Thirteen (2003 film)

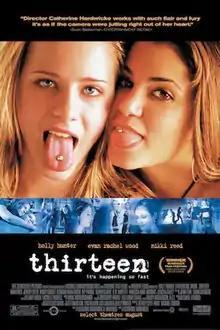
Theatrical release poster

Thirteen is a 2003 psychological teen drama film directed by Catherine Hardwicke, written by Hardwicke and Nikki Reed, and starring Holly Hunter, Evan Rachel Wood and Reed with Jeremy Sisto, Brady Corbet, Deborah Kara Unger, Kip Pardue, Sarah Clarke, D. W. Moffett, Vanessa Hudgens (in her film acting debut), and Jenicka Carey in supporting roles. Loosely based on Reed's life from ages 12 to 13, the film's plot follows Tracy, a seventh-grade student in Los Angeles who begins dabbling in substance abuse, sex, self-harm, and crime after being befriended by a troubled classmate.